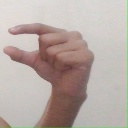
अक्षर: ग